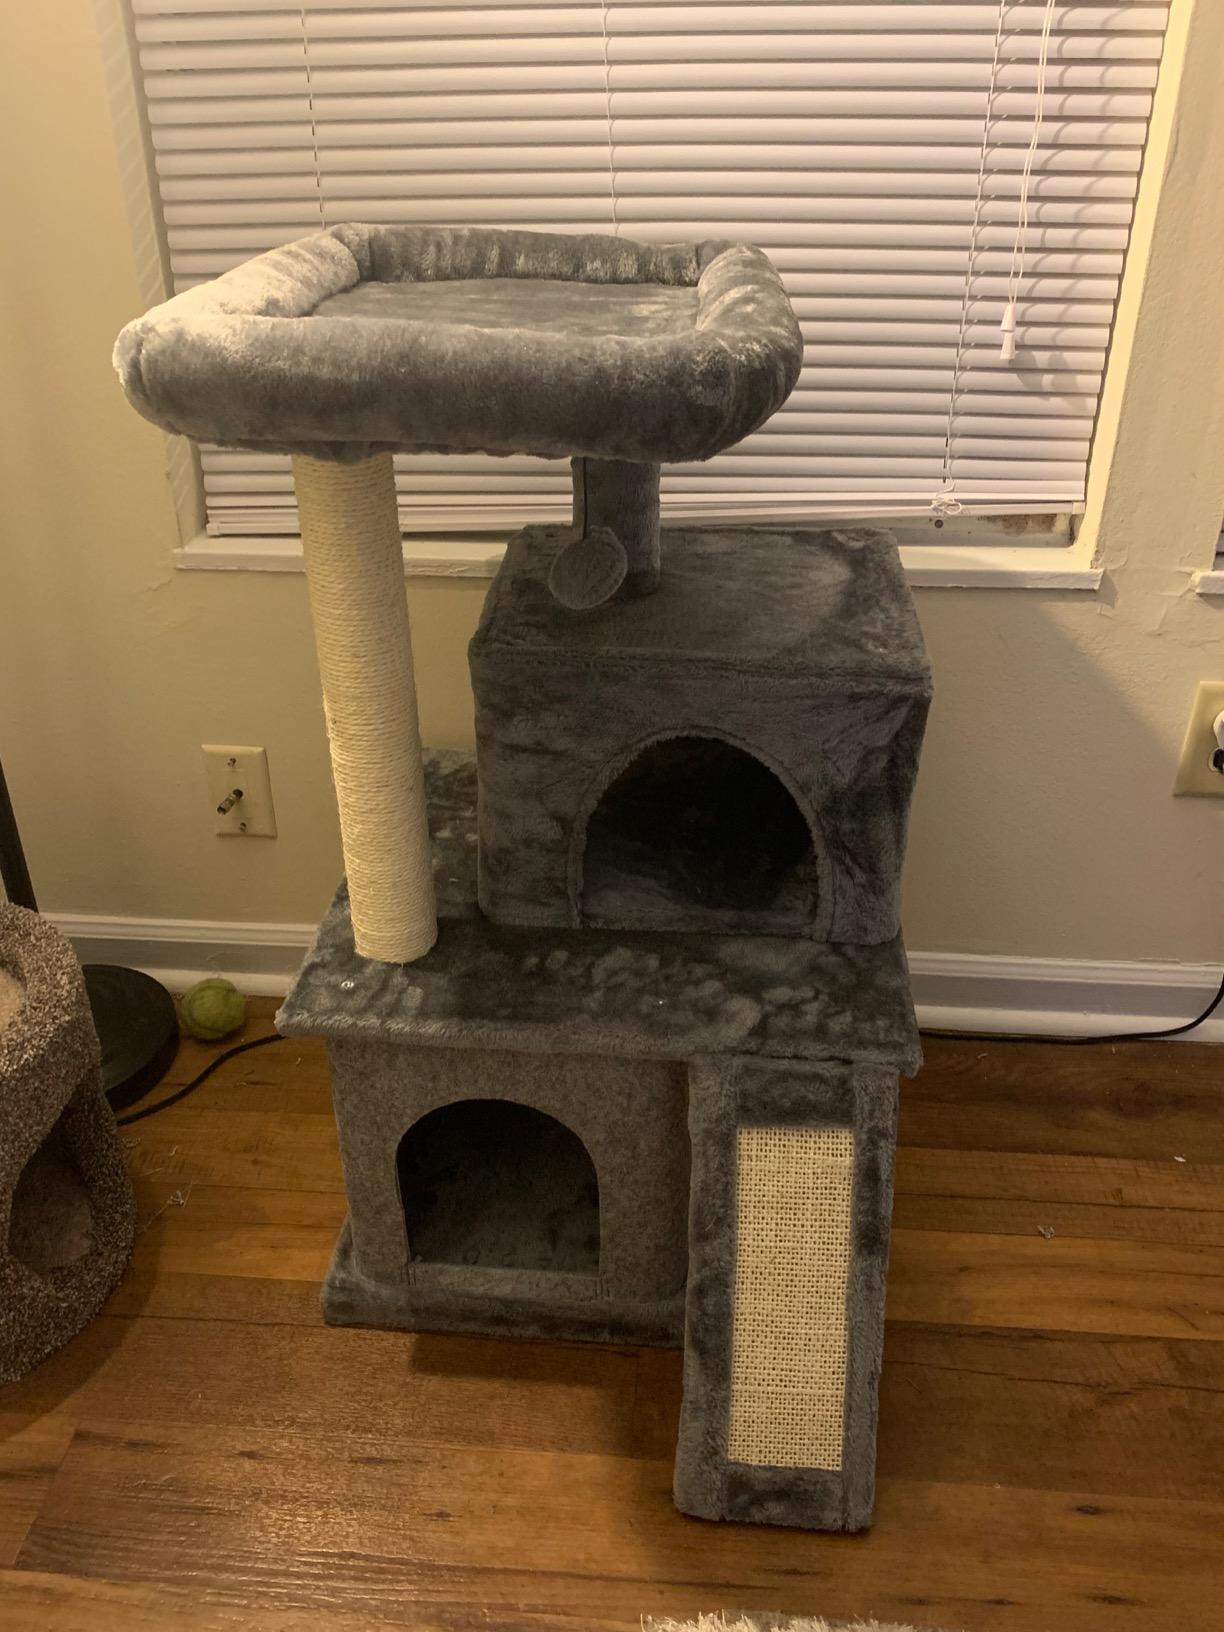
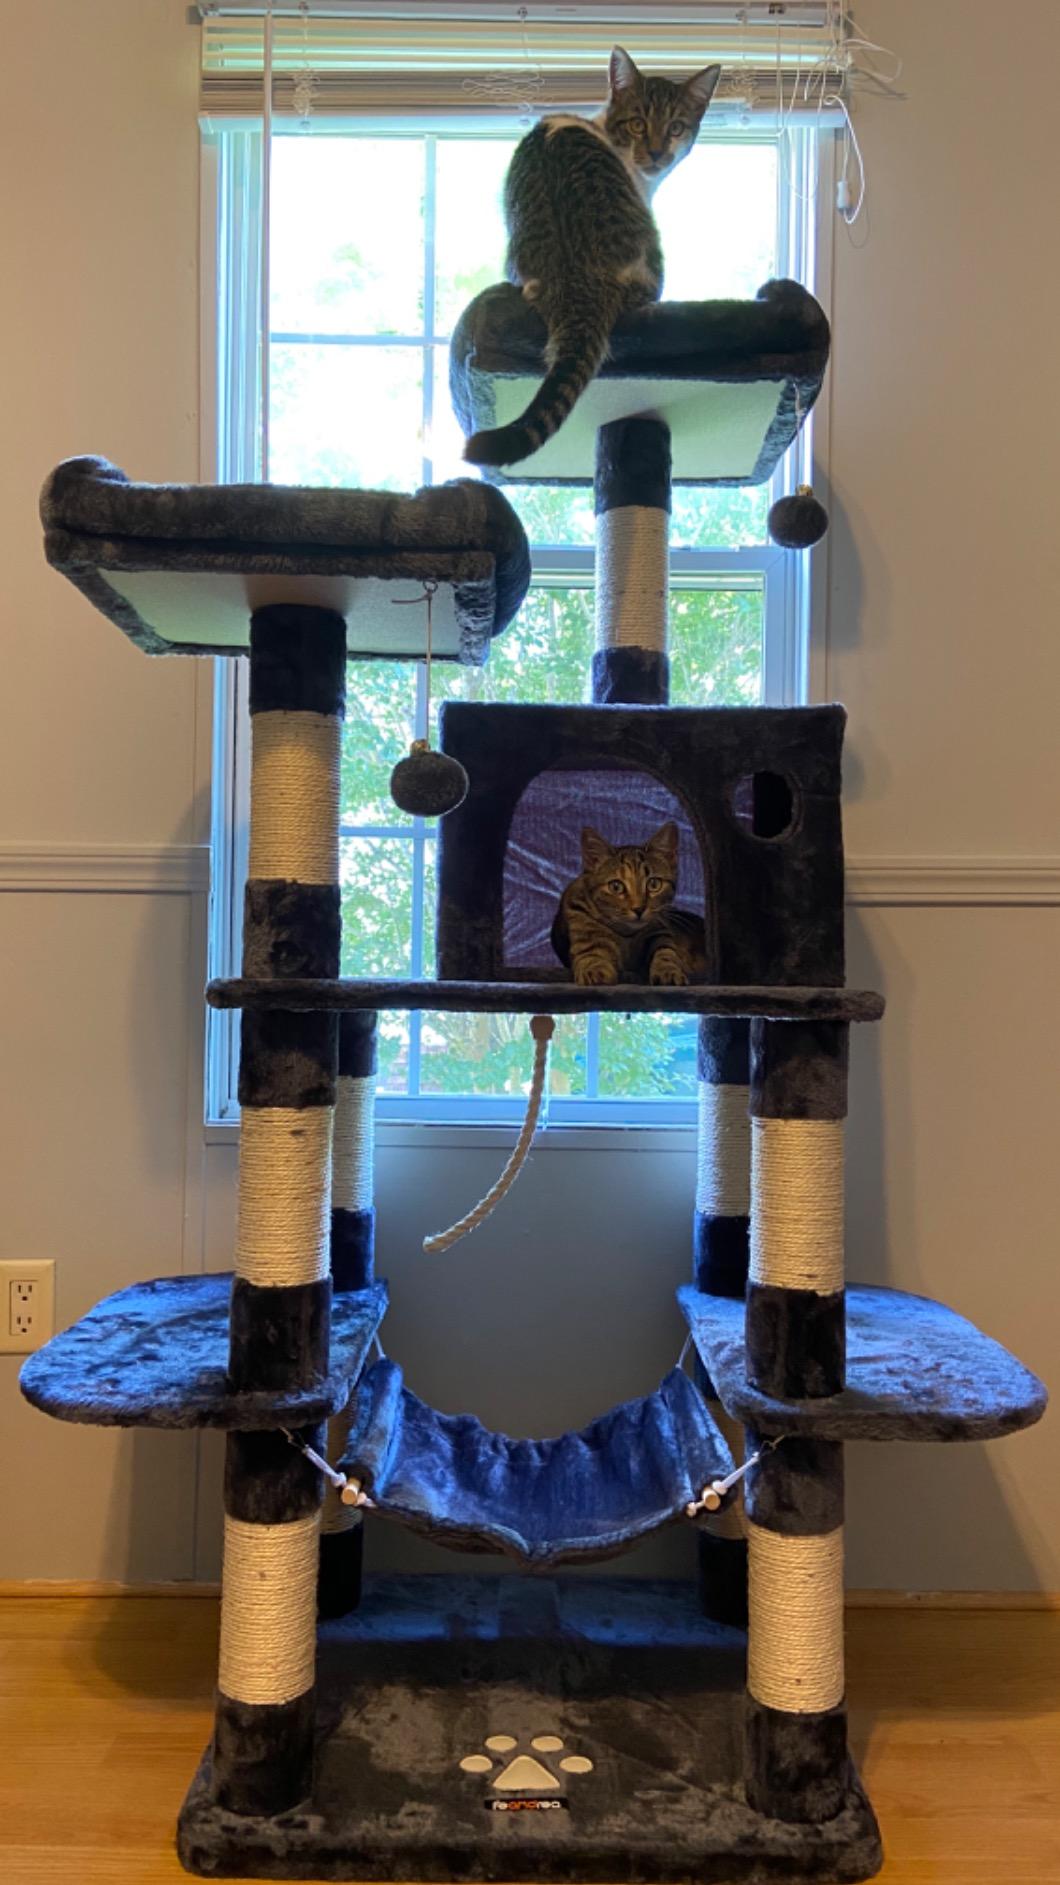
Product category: items_cat tree
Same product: no